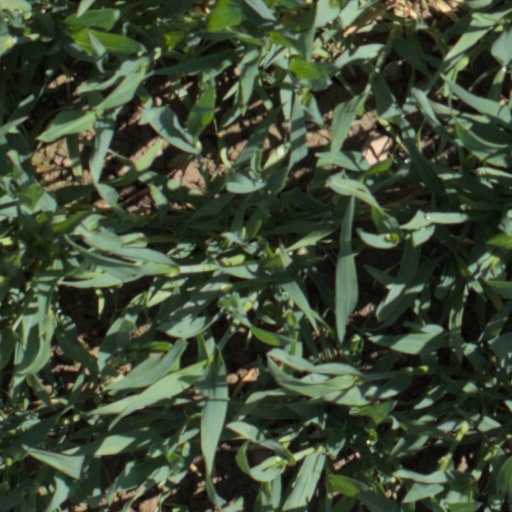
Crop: wheat